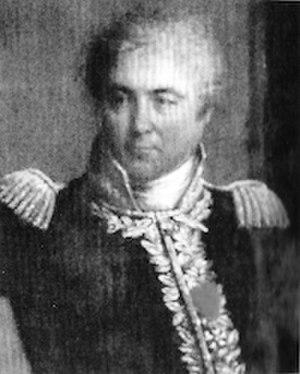
Jacques-Antoine Chambarlhac de Laubespin (1754-1826), général de division de la Révolution française et de l'Empire.
Jean Jacques-Antoine Vital François de Chambarlhac, né le 2 août 1754 aux Estables dans le Velay et mort le 3 février 1826 à Paris, est un général français de la Révolution et de l’Empire.